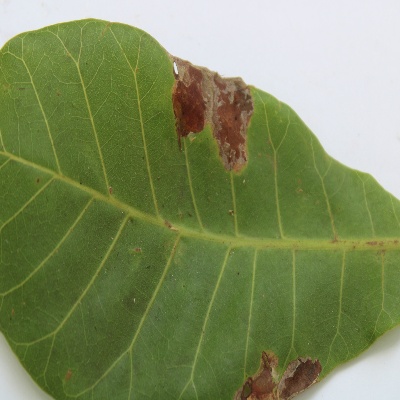
Crop: Cashew
Condition: leaf miner